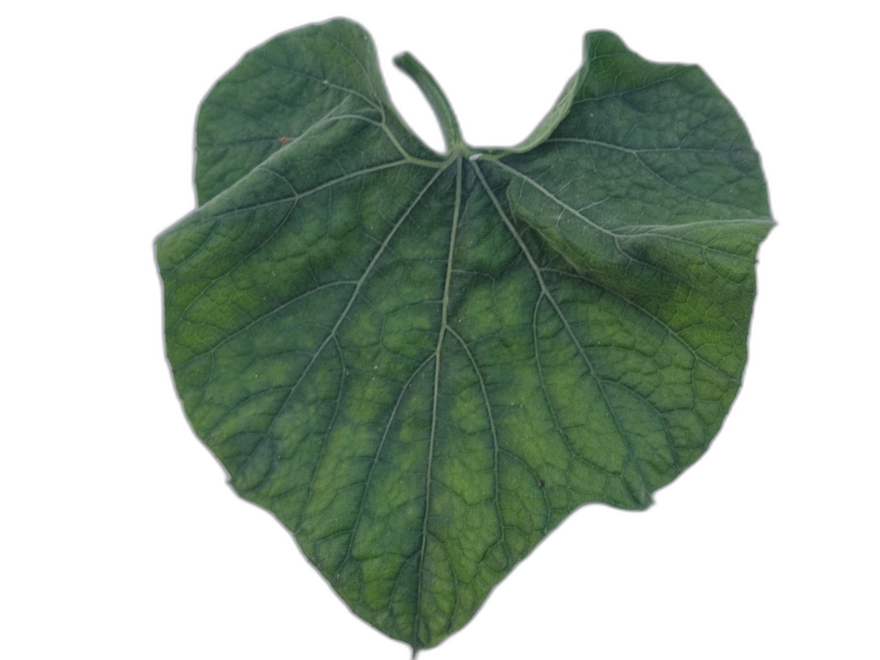
Crop: Bottle Gourd
Label: Mosaic_Virus